Gabe Liedman

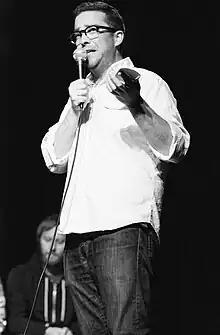
Liedman at South by Southwest 2013

Gabe Liedman is an American stand-up comedian, television writer, producer, and actor, known for his work on "PEN15", "Brooklyn Nine-Nine", and "Inside Amy Schumer". He is the showrunner of Netflix animation series "Q-Force" and the first season of "PEN15".